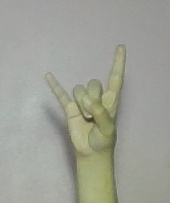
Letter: la